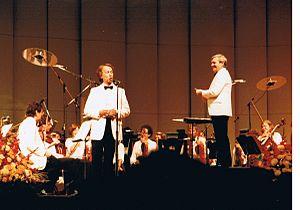
Pierre Hétu, né le 22 avril 1936 à Montréal et mort dans la même ville, le 3 décembre 1998, est un pianiste et chef d'orchestre québécois.